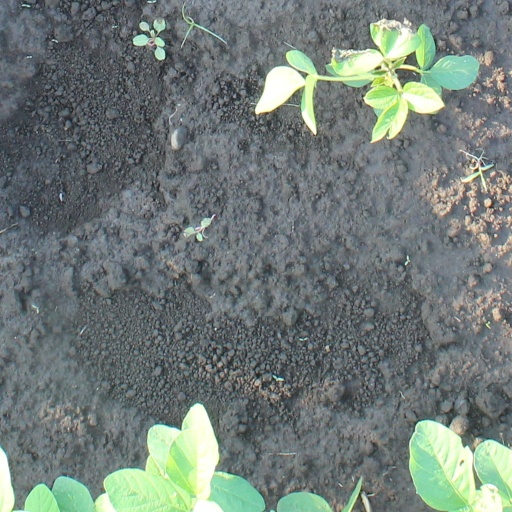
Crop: soybean